Newbury Park, California

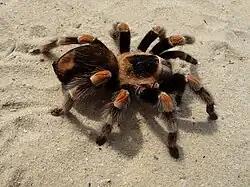
Tarantulas, scorpions and the potentially lethal Black Widow Spider all make their habitat in Wildwood Regional Park.

Mammals more frequently encountered than the Mountain lion include the Valley coyote, Bobcat, Mule deer, Gray fox, Desert cottontail, Virginia opossum, California raccoon, Long-tailed weasel, American badger and the Striped skunk. Other species of mammals include the Ring-tailed cat, Spotted skunk, Botta's pocket gopher, Brush rabbit, Broad-footed mole, California vole, Ornate shrew, and three species of squirrel: the California ground squirrel, Western gray squirrel, and Fox squirrel. Mice and rats include the California pocket mouse, House mouse, Western harvest mouse, Deer Mouse, Agile kangaroo rat, Pack rat, Dusky-footed woodrat, and the Brown- and Black rat. There are eleven recorded species of bats. Amphibians include the Blackbelly salamander, Ensatina, Western skink, and numerous toad- and frog species: California toad, American bullfrog, California treefrog and Pacific treefrog.